Zadar County

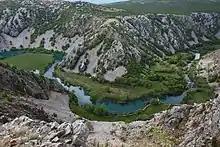
Krupa River in Velebit nature park

The Ravni Kotari area constitutes the greater part of the county's inland, containing most of the cultivated farmland and towns having industry, crafts, trade and traffic development potential.